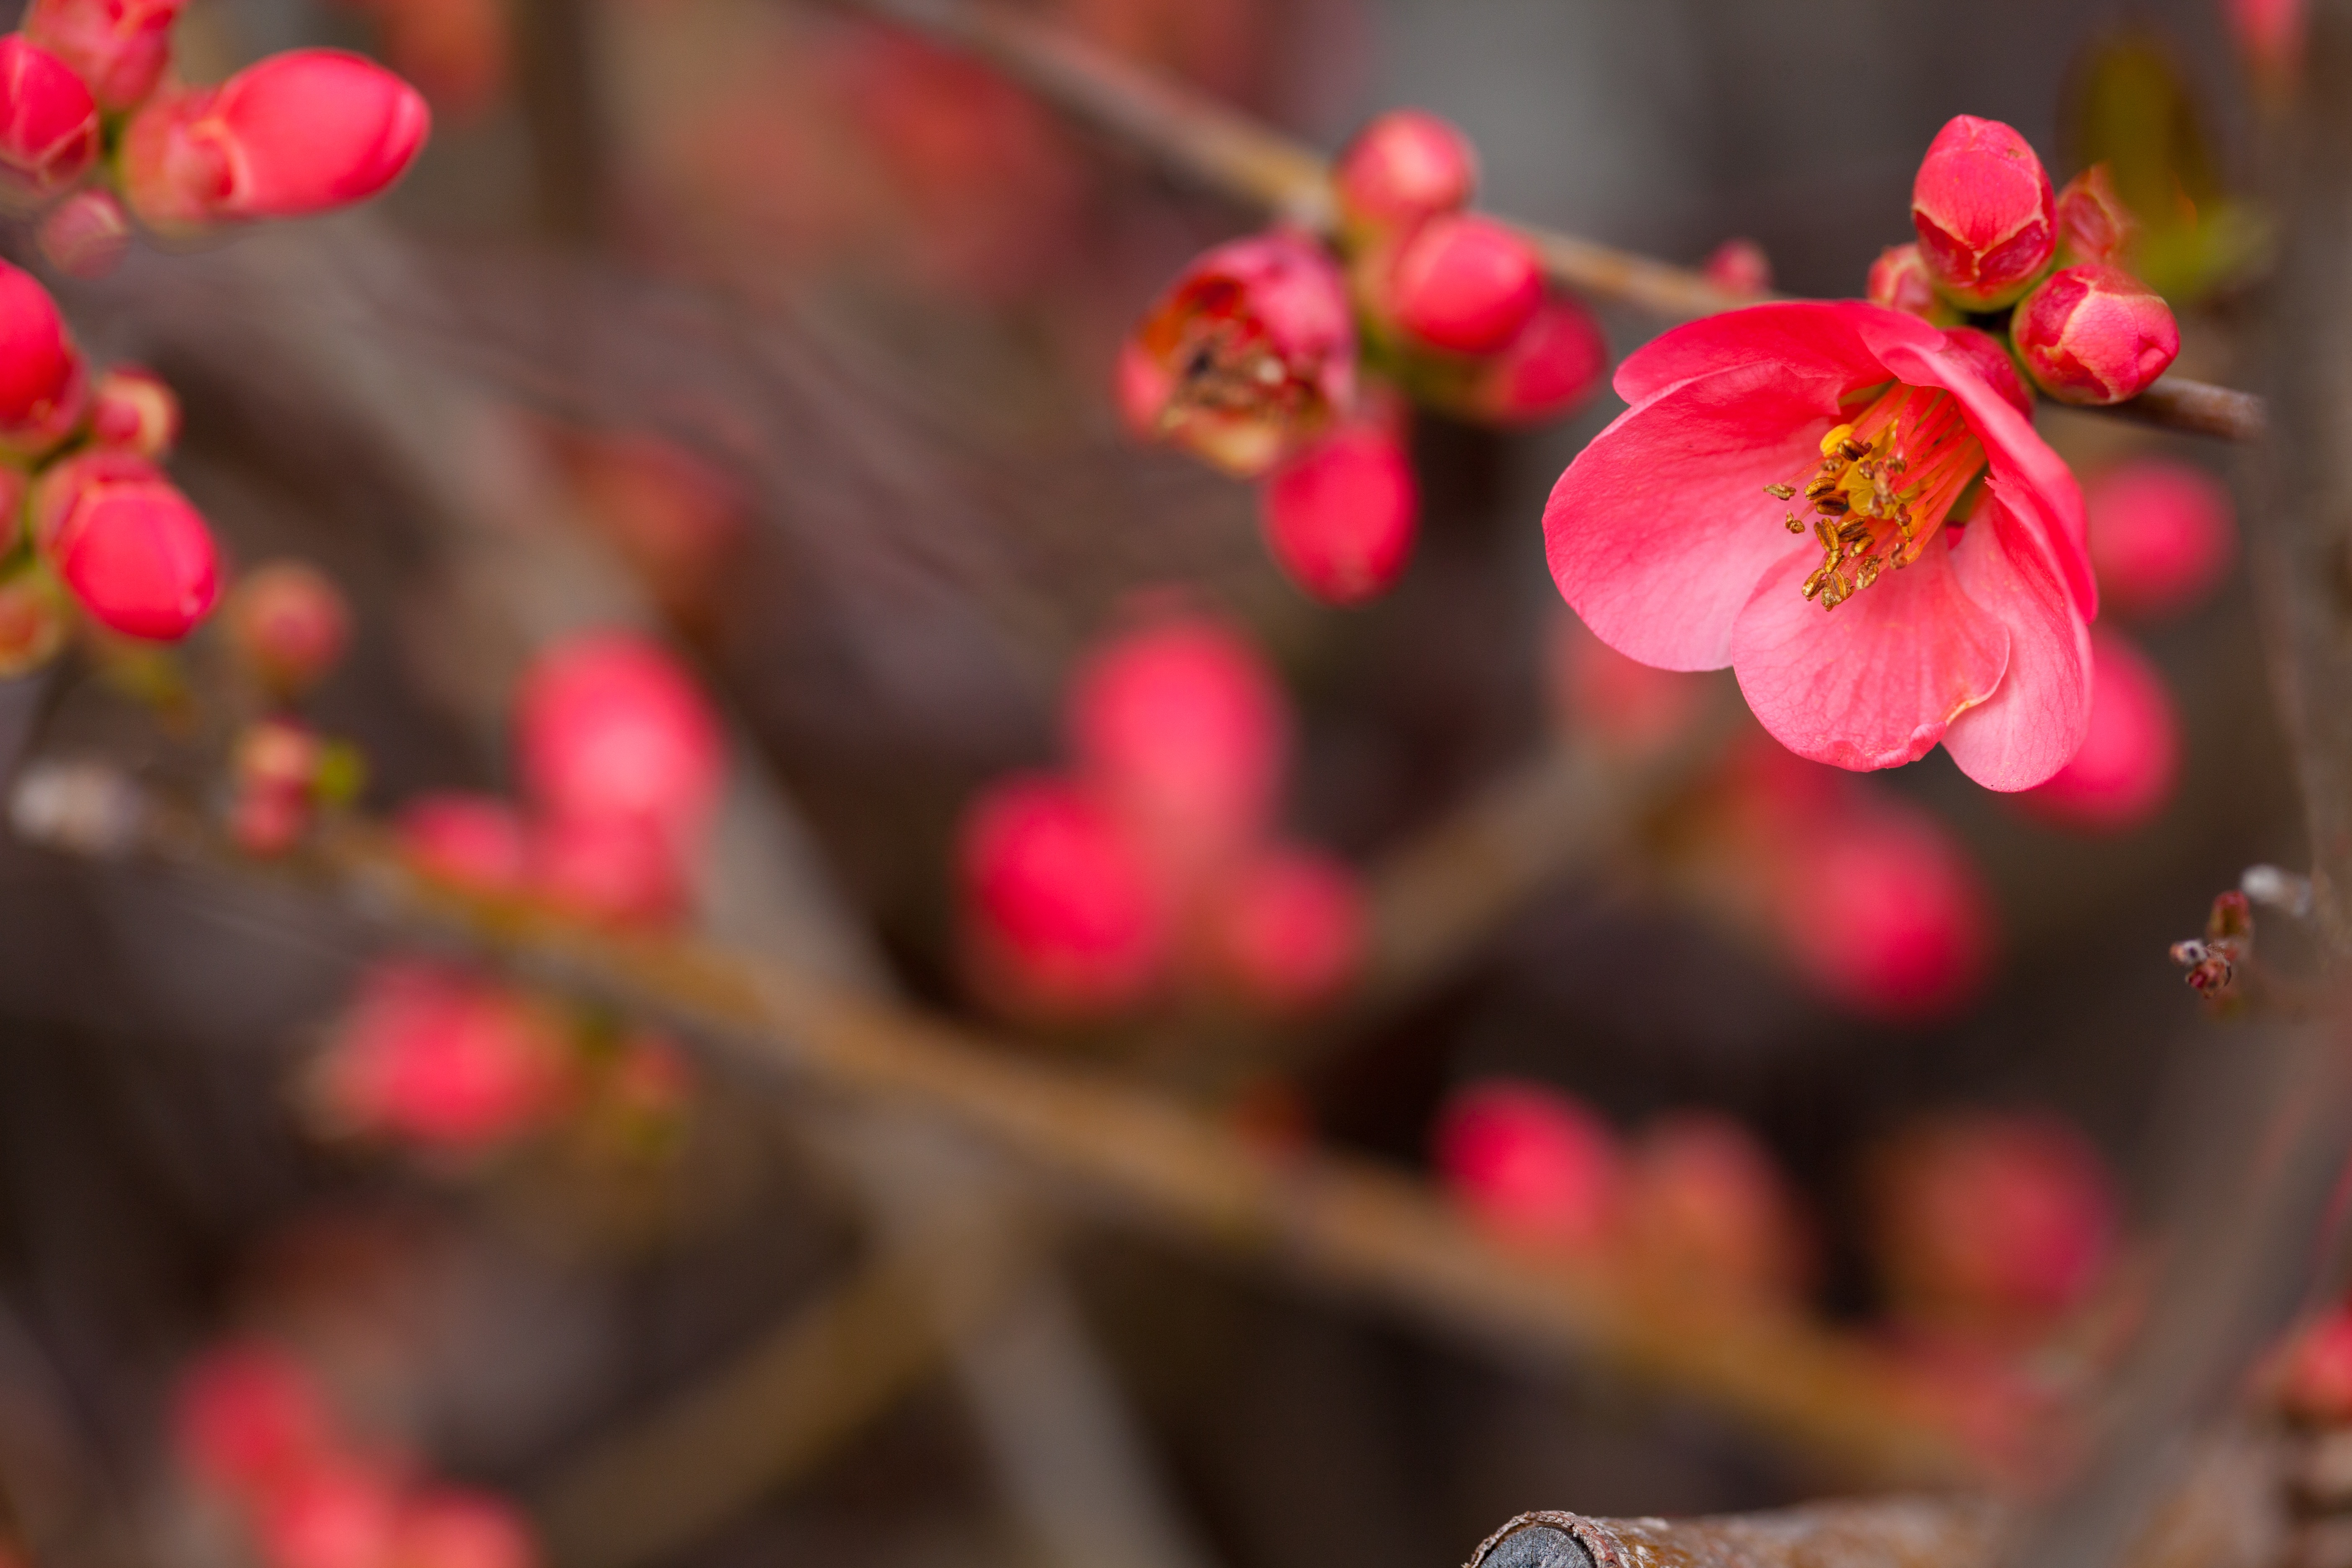
landscape, nature, branch, blossom, plant, fruit, leaf, flower, petal, food, spring, red, produce, autumn, pink, flora, season, close up, plum, red flower, macro photography, plum blossom, flower photography